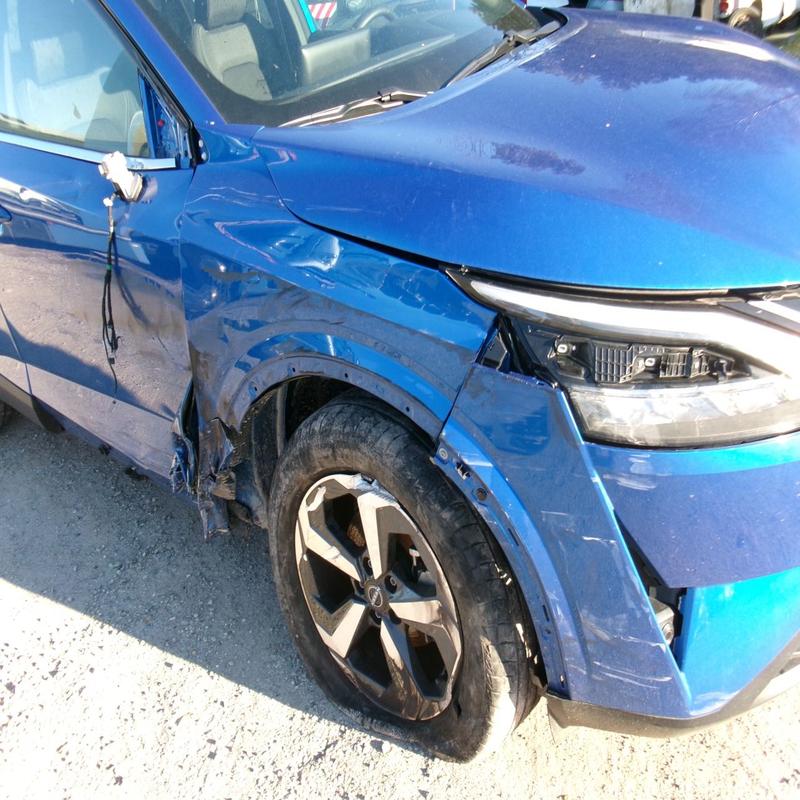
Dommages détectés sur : aile avant droite, porte avant droite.
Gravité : majeur